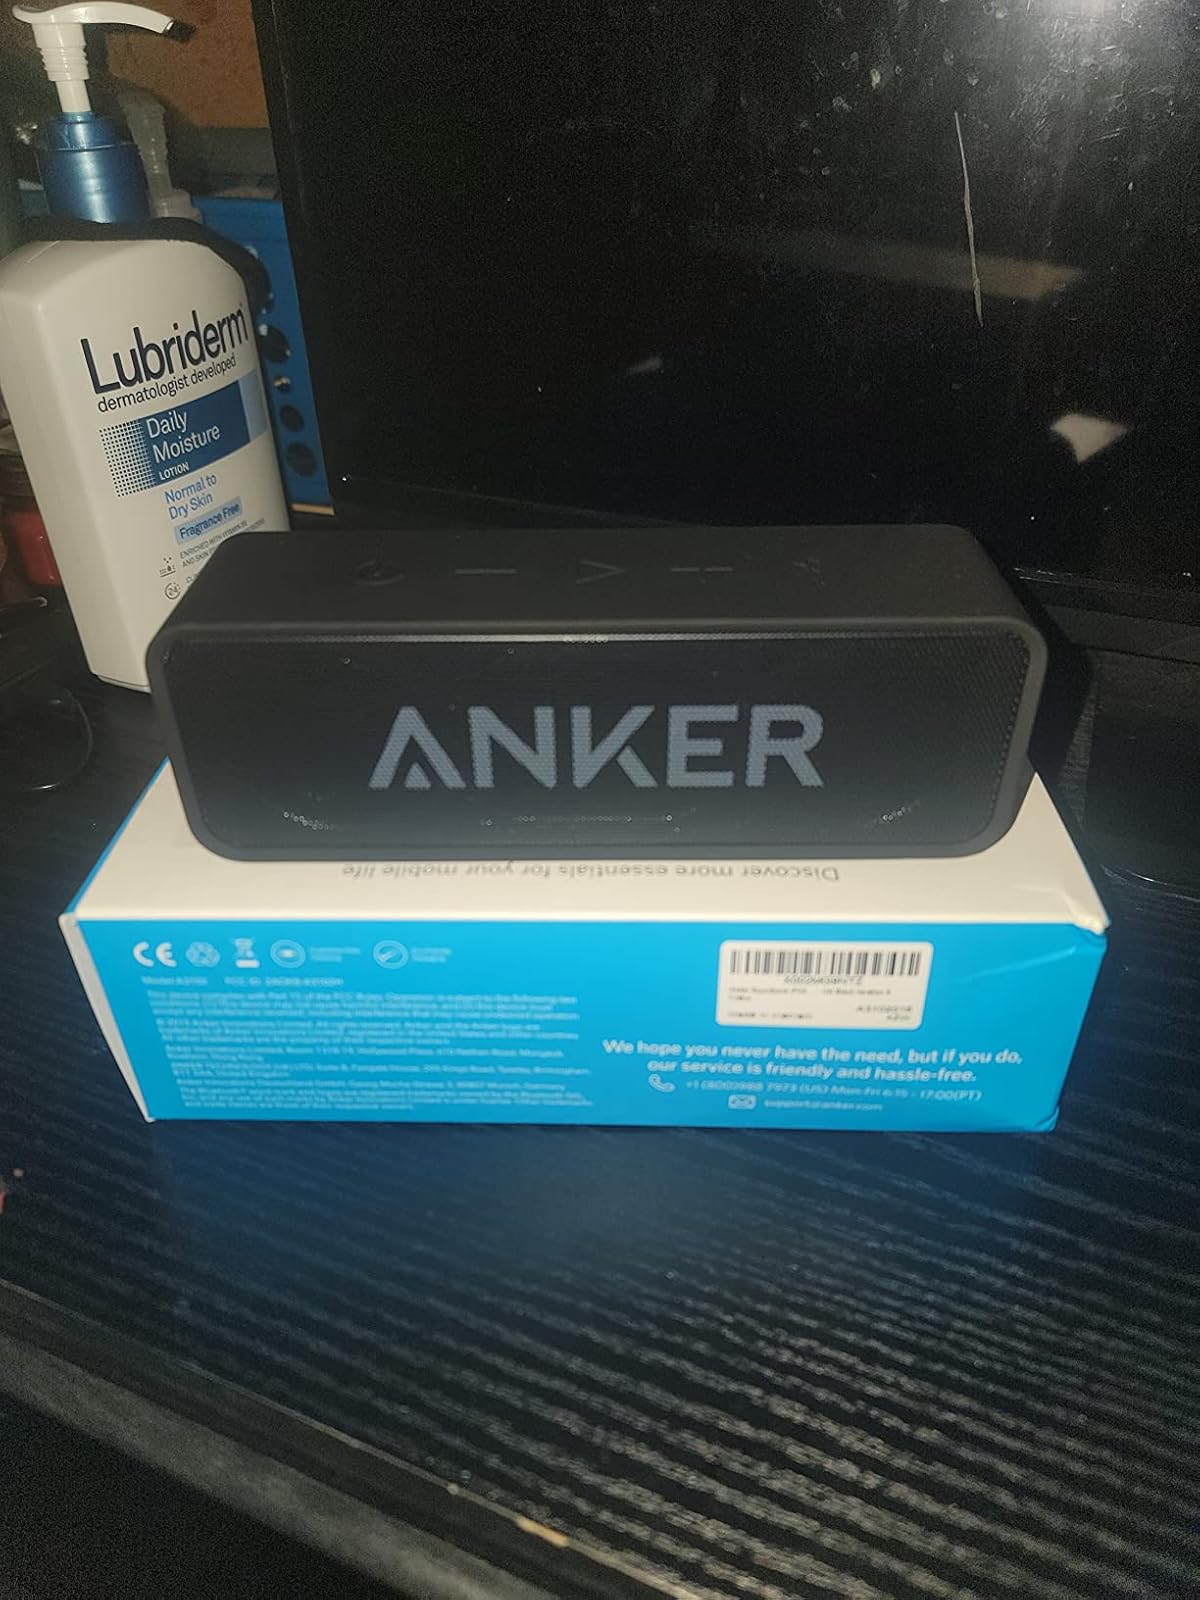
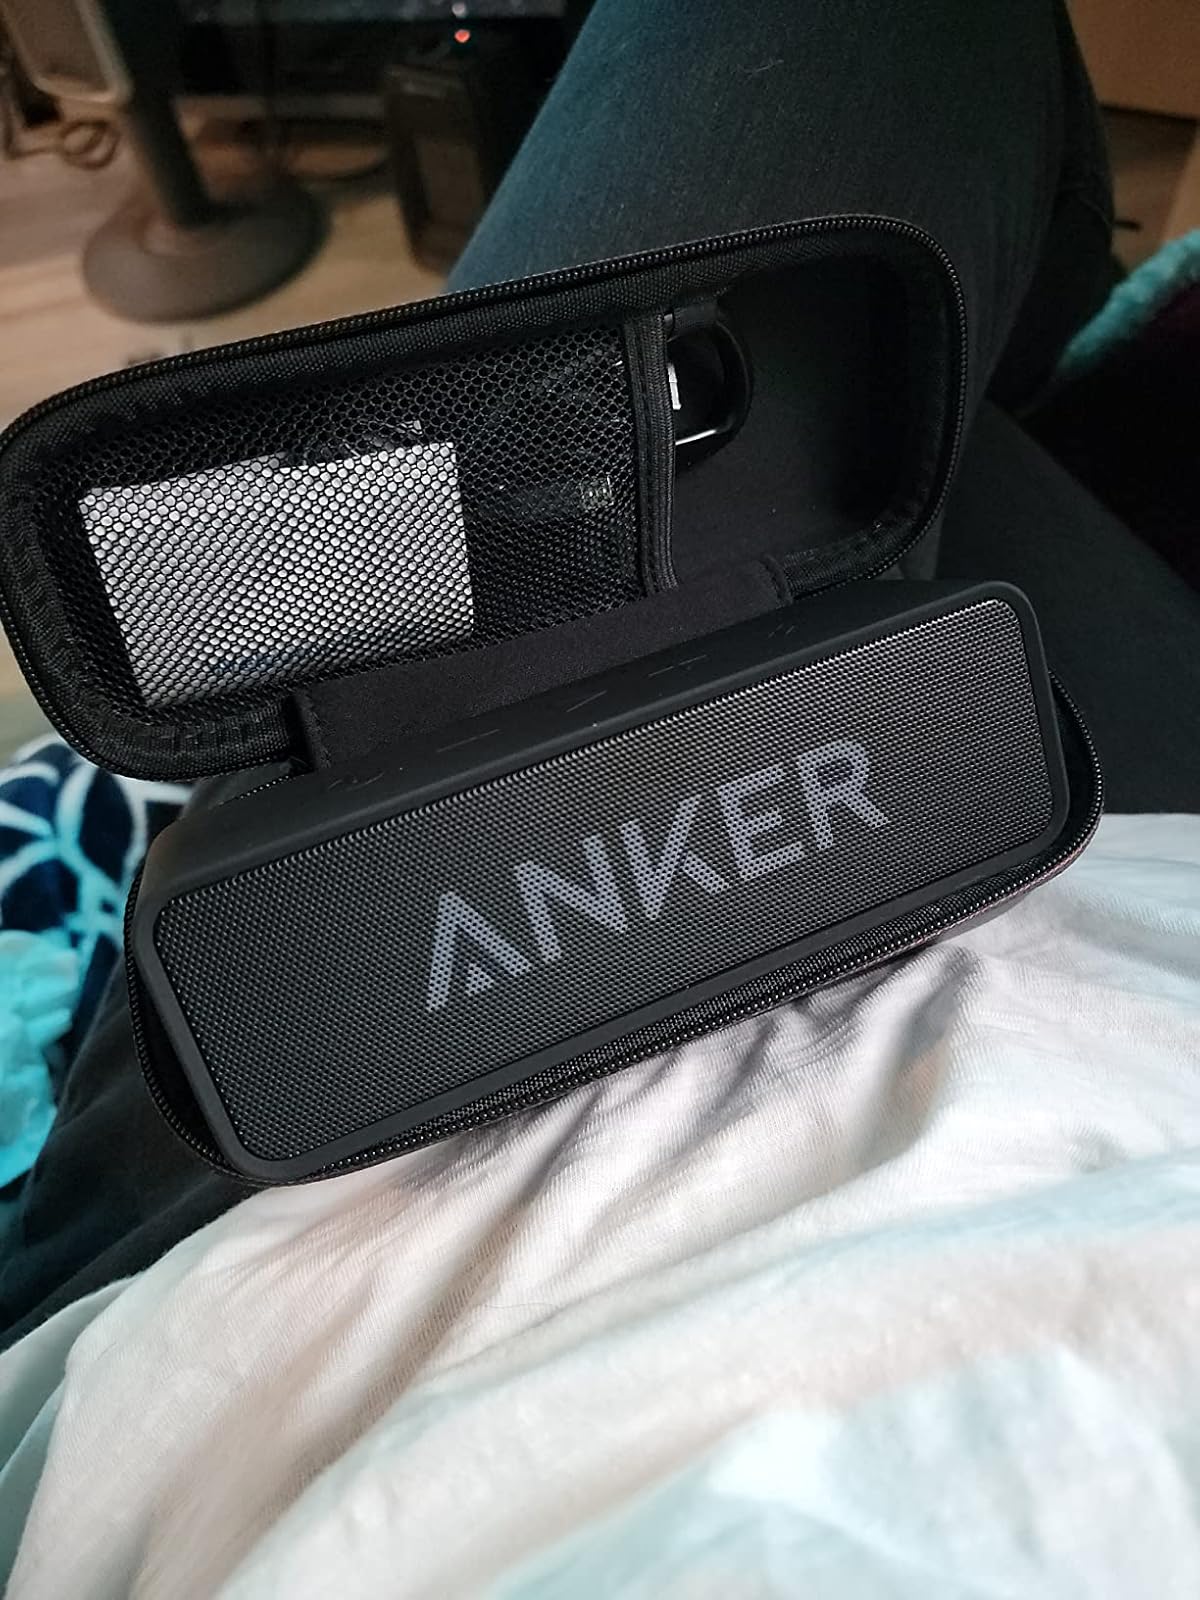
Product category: speaker
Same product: yes